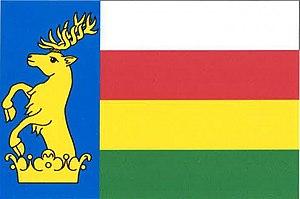
Halámky est une commune du district de Jindřichův Hradec, dans la région de Bohême-du-Sud, en République tchèque. Sa population s'élevait à 196 habitants en 2020.